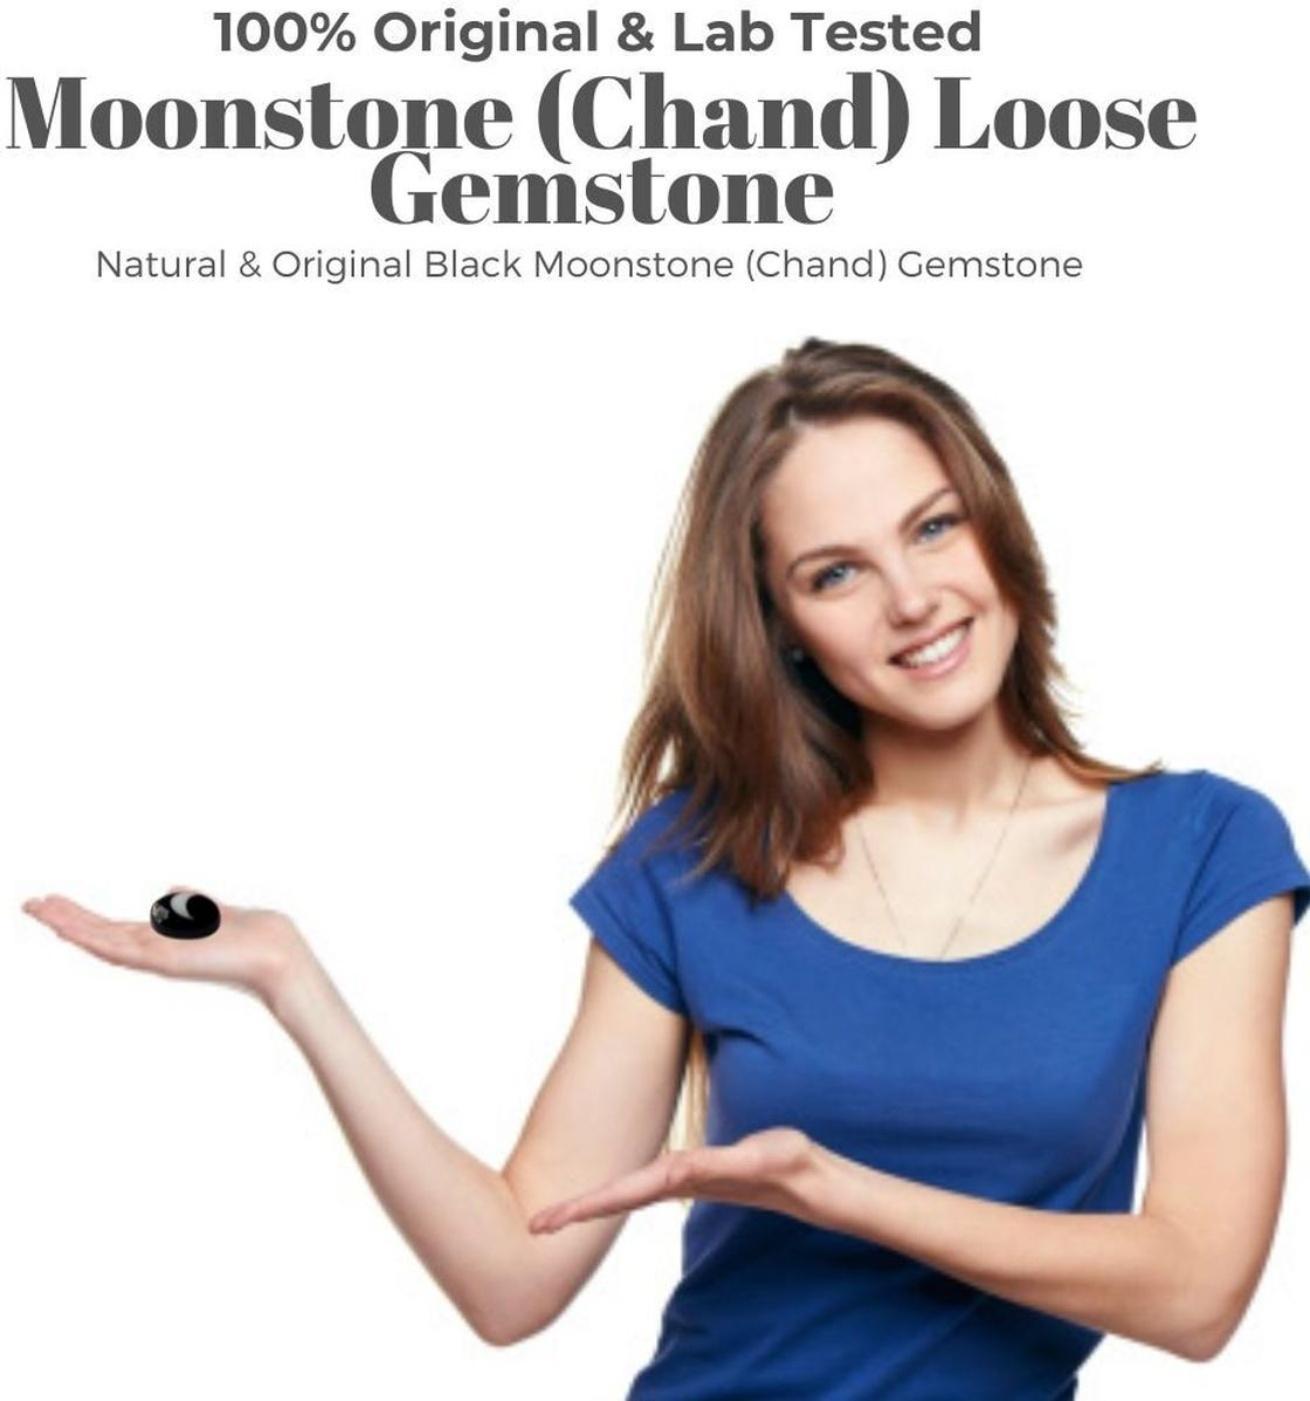
Chopra Gems Gold Plated Brass Effective Beneficial for Evil Eye Moonstone Pendant Black (Children)
Type: Necklaces & Pendants
Brand: Chopra Gems & Jewellery
Price: Rs. 499
Chopra Gems
Features: Type - effective beneficial for evil eye moonstone pendant,Color - black,For children
Included: 1 Effective Beneficial for Evil Eye Moonstone Pendant